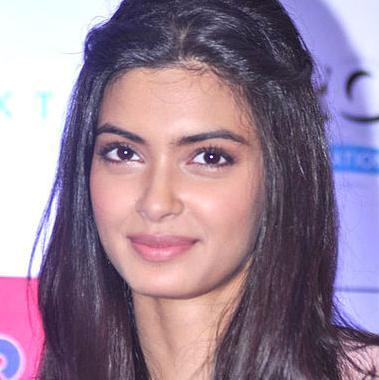
Age: 26